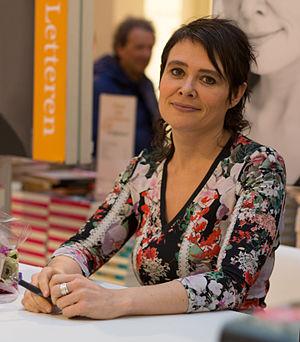
Griet Op De Beeck, née le 22 août 1973 à Turnhout, est une écrivaine belge de langue néerlandaise, connue pour son premier roman Bien des ciels au-dessus du septième écrit en 2013 qui rencontre un certain succès notamment en Flandre et aux Pays-Bas.